Nuclear power debate

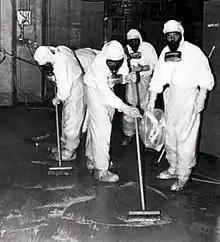
A clean-up crew working to remove radioactive contamination after the Three Mile Island accident.

The effect of nuclear accidents has been a topic of debate practically since the first nuclear reactors were constructed. It has also been a key factor in public concern about nuclear facilities. Some technical measures to reduce the risk of accidents or to minimize the amount of radioactivity released to the environment have been adopted. As such, deaths caused by these accidents are minimal, to the point at which the Fukushima evacuation efforts caused an estimated 32 times the number of deaths caused by the accident itself, with 1,000 to 1,600 deaths from the evacuation, and 40 to 50 deaths coming from the accident itself. Despite the use of such safety measures, "there have been many accidents with varying effects as well near misses and incidents".